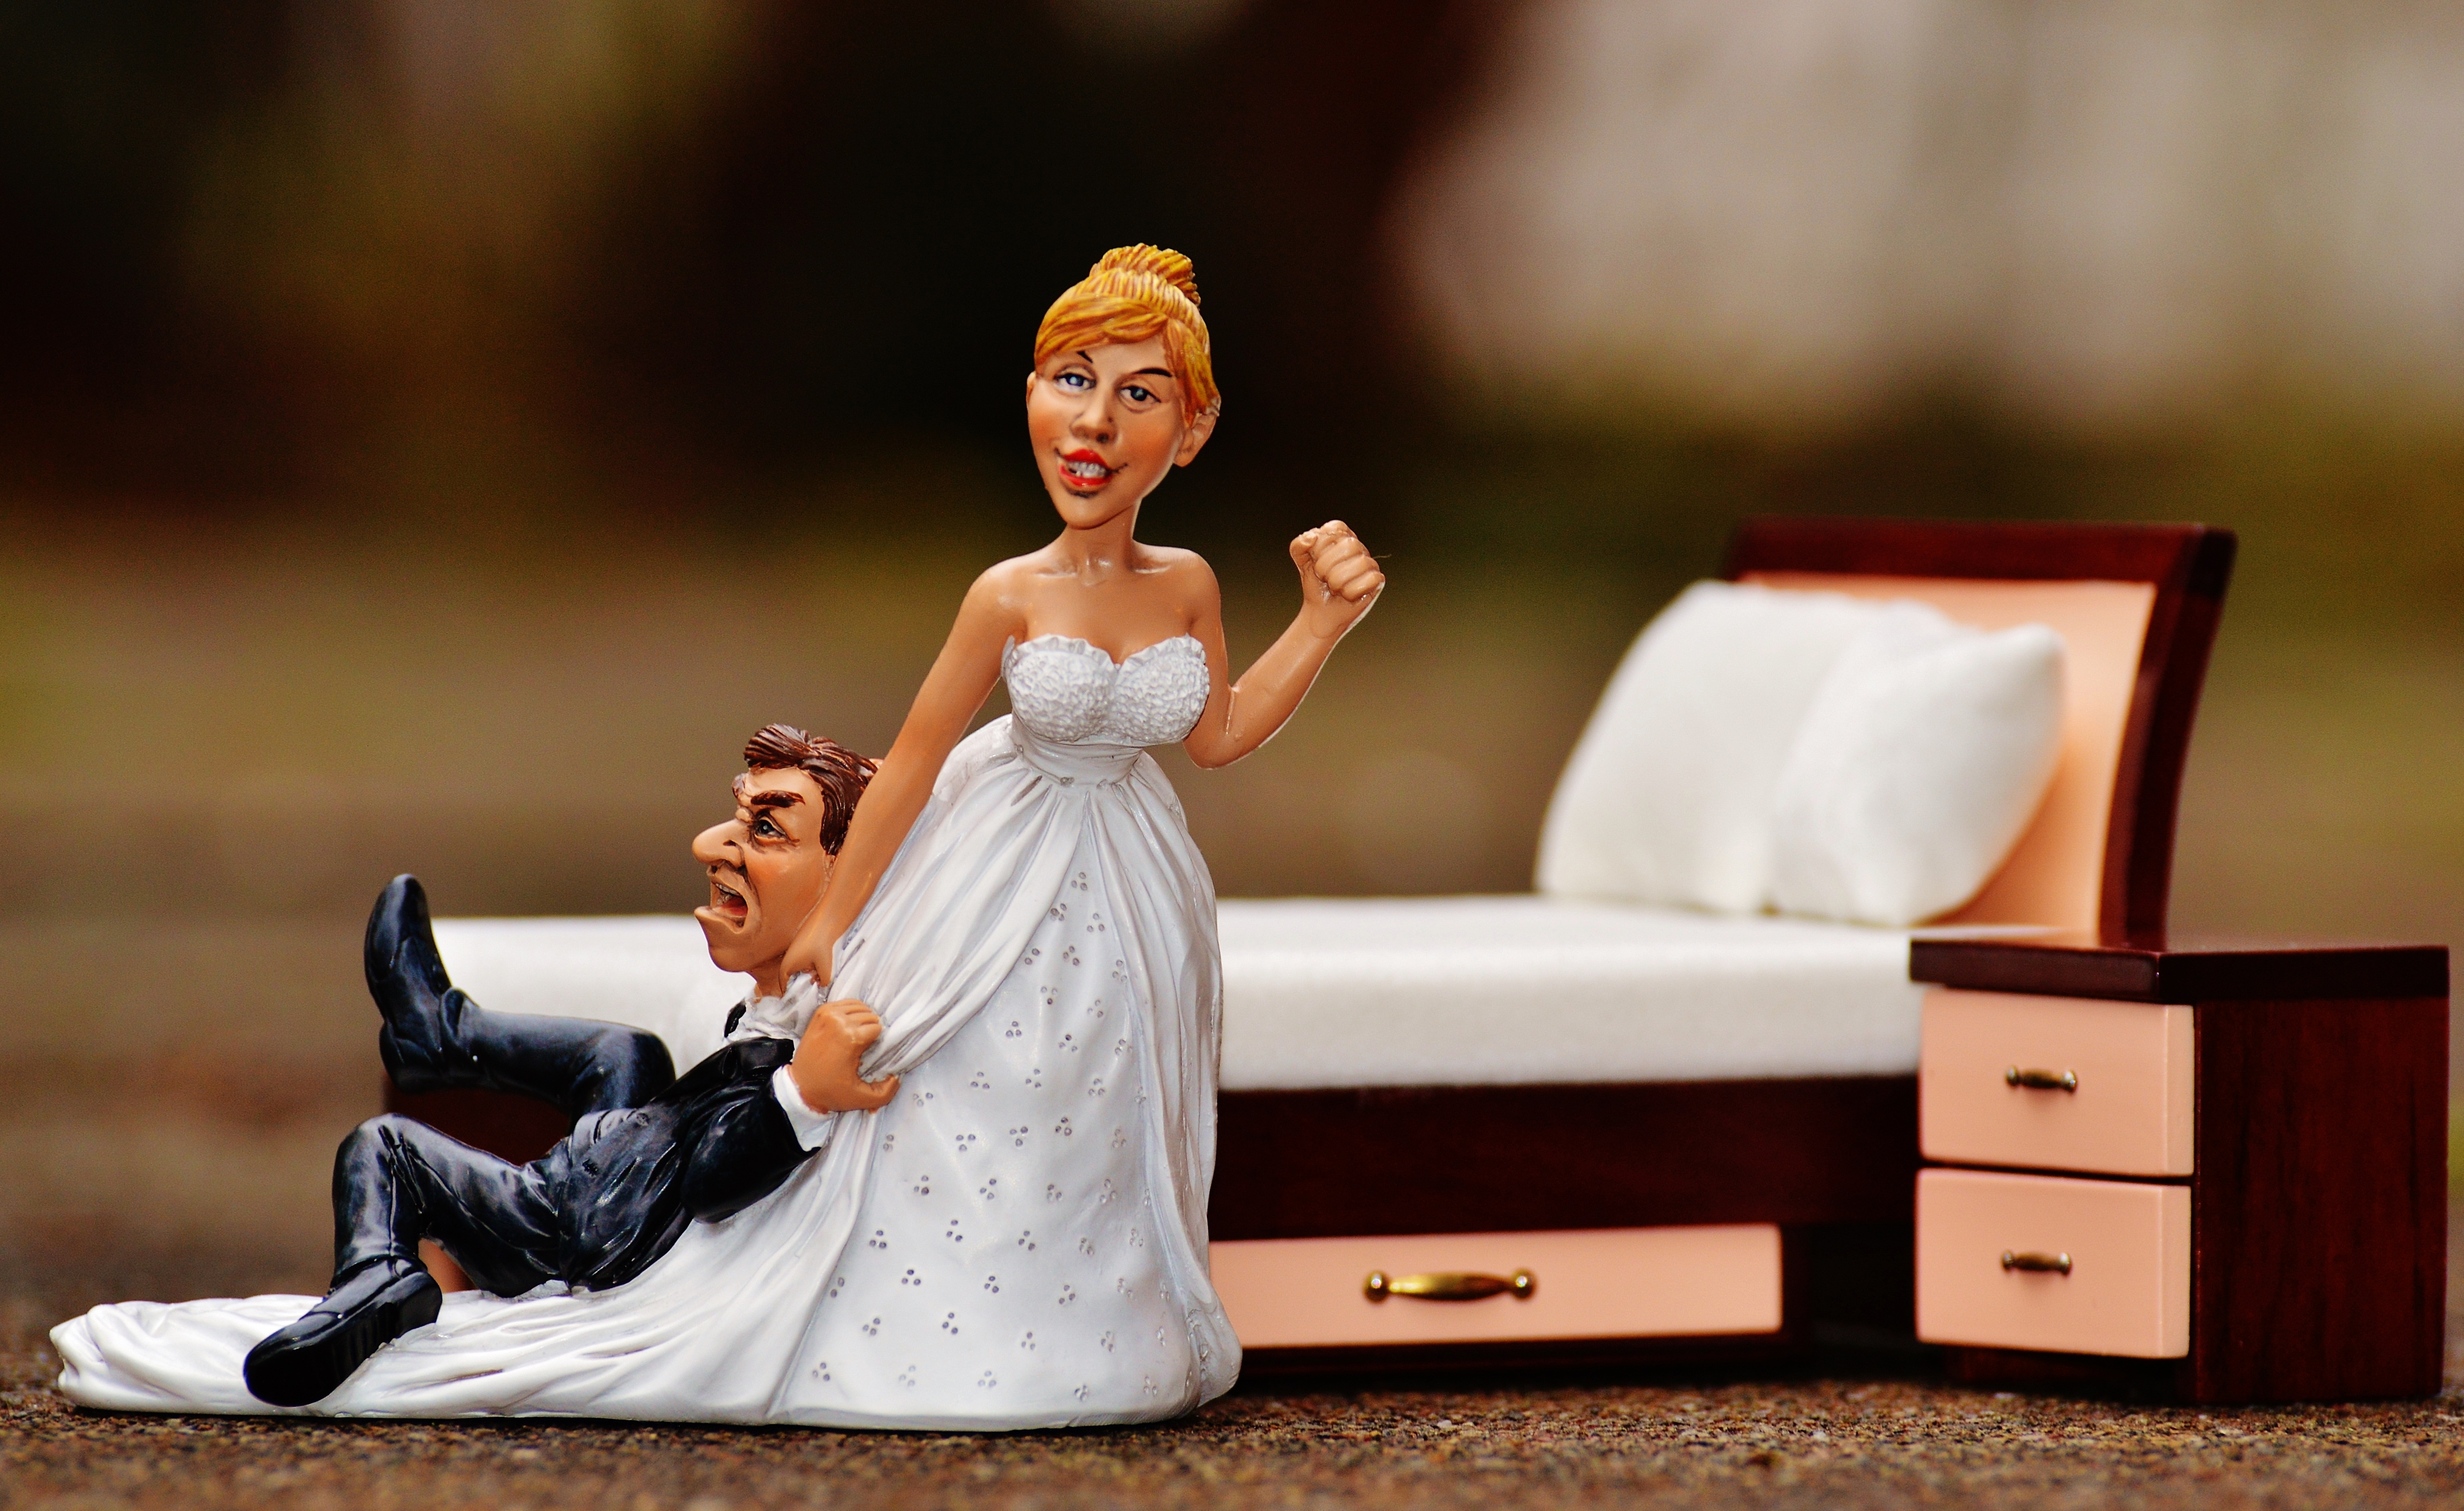
man, person, woman, photography, love, decoration, romance, child, together, wedding, bride, groom, married, marriage, deco, bride and groom, figure, photograph, connection, connectedness, before, marry, panic, photo shoot, spouses, to force, wedding night